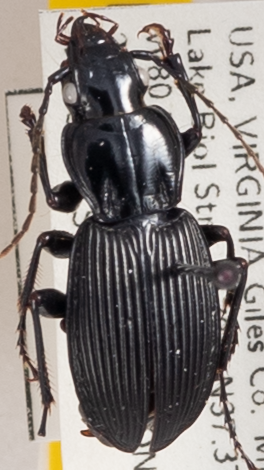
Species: Pterostichus lachrymosus
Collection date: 2022-06-28
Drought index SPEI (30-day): -0.616
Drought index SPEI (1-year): -0.922
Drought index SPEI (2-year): -0.46